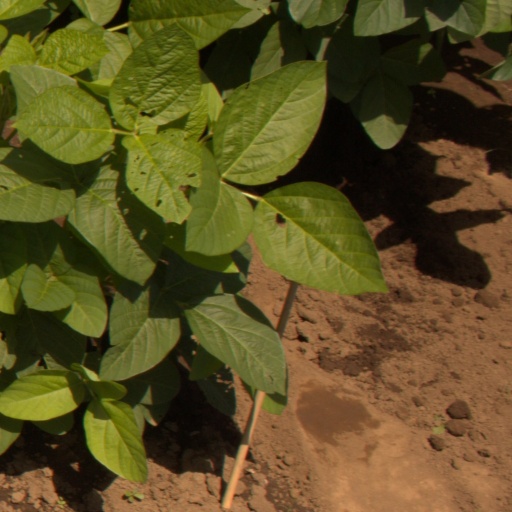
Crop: soybean